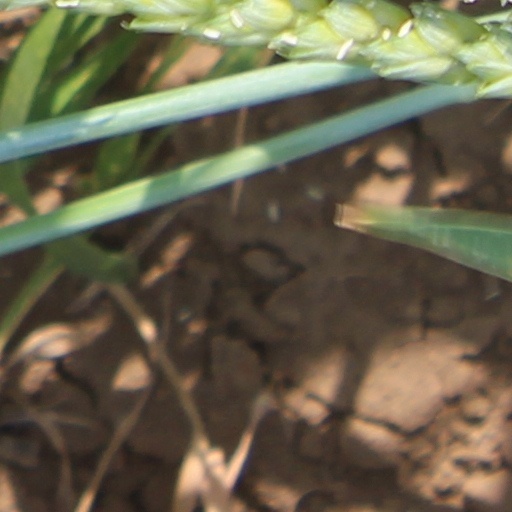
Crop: wheat